Gabriele Nissim

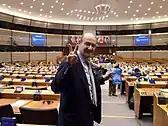
Gabriele Nissim inside the European Parliament

On 6 November 1998, the National Assembly of Bulgaria awarded him the Order of the Madar Horseman, the highest cultural honor in Bulgaria, for his work in recognizing Peshev, the saviour of Bulgarian Jews.